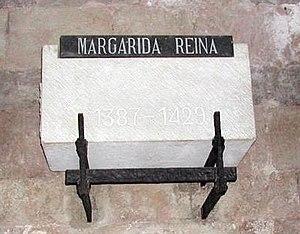
Marguerite de Prades est une reine d'Aragon, de Valence, de Mayorque, de Sardaigne et de Sicile, comtesse de Barcelone, de Cerdagne, de Rousillon et d'Ampurias par son mariage avec le roi Martin Iᵉʳ l'Humain.